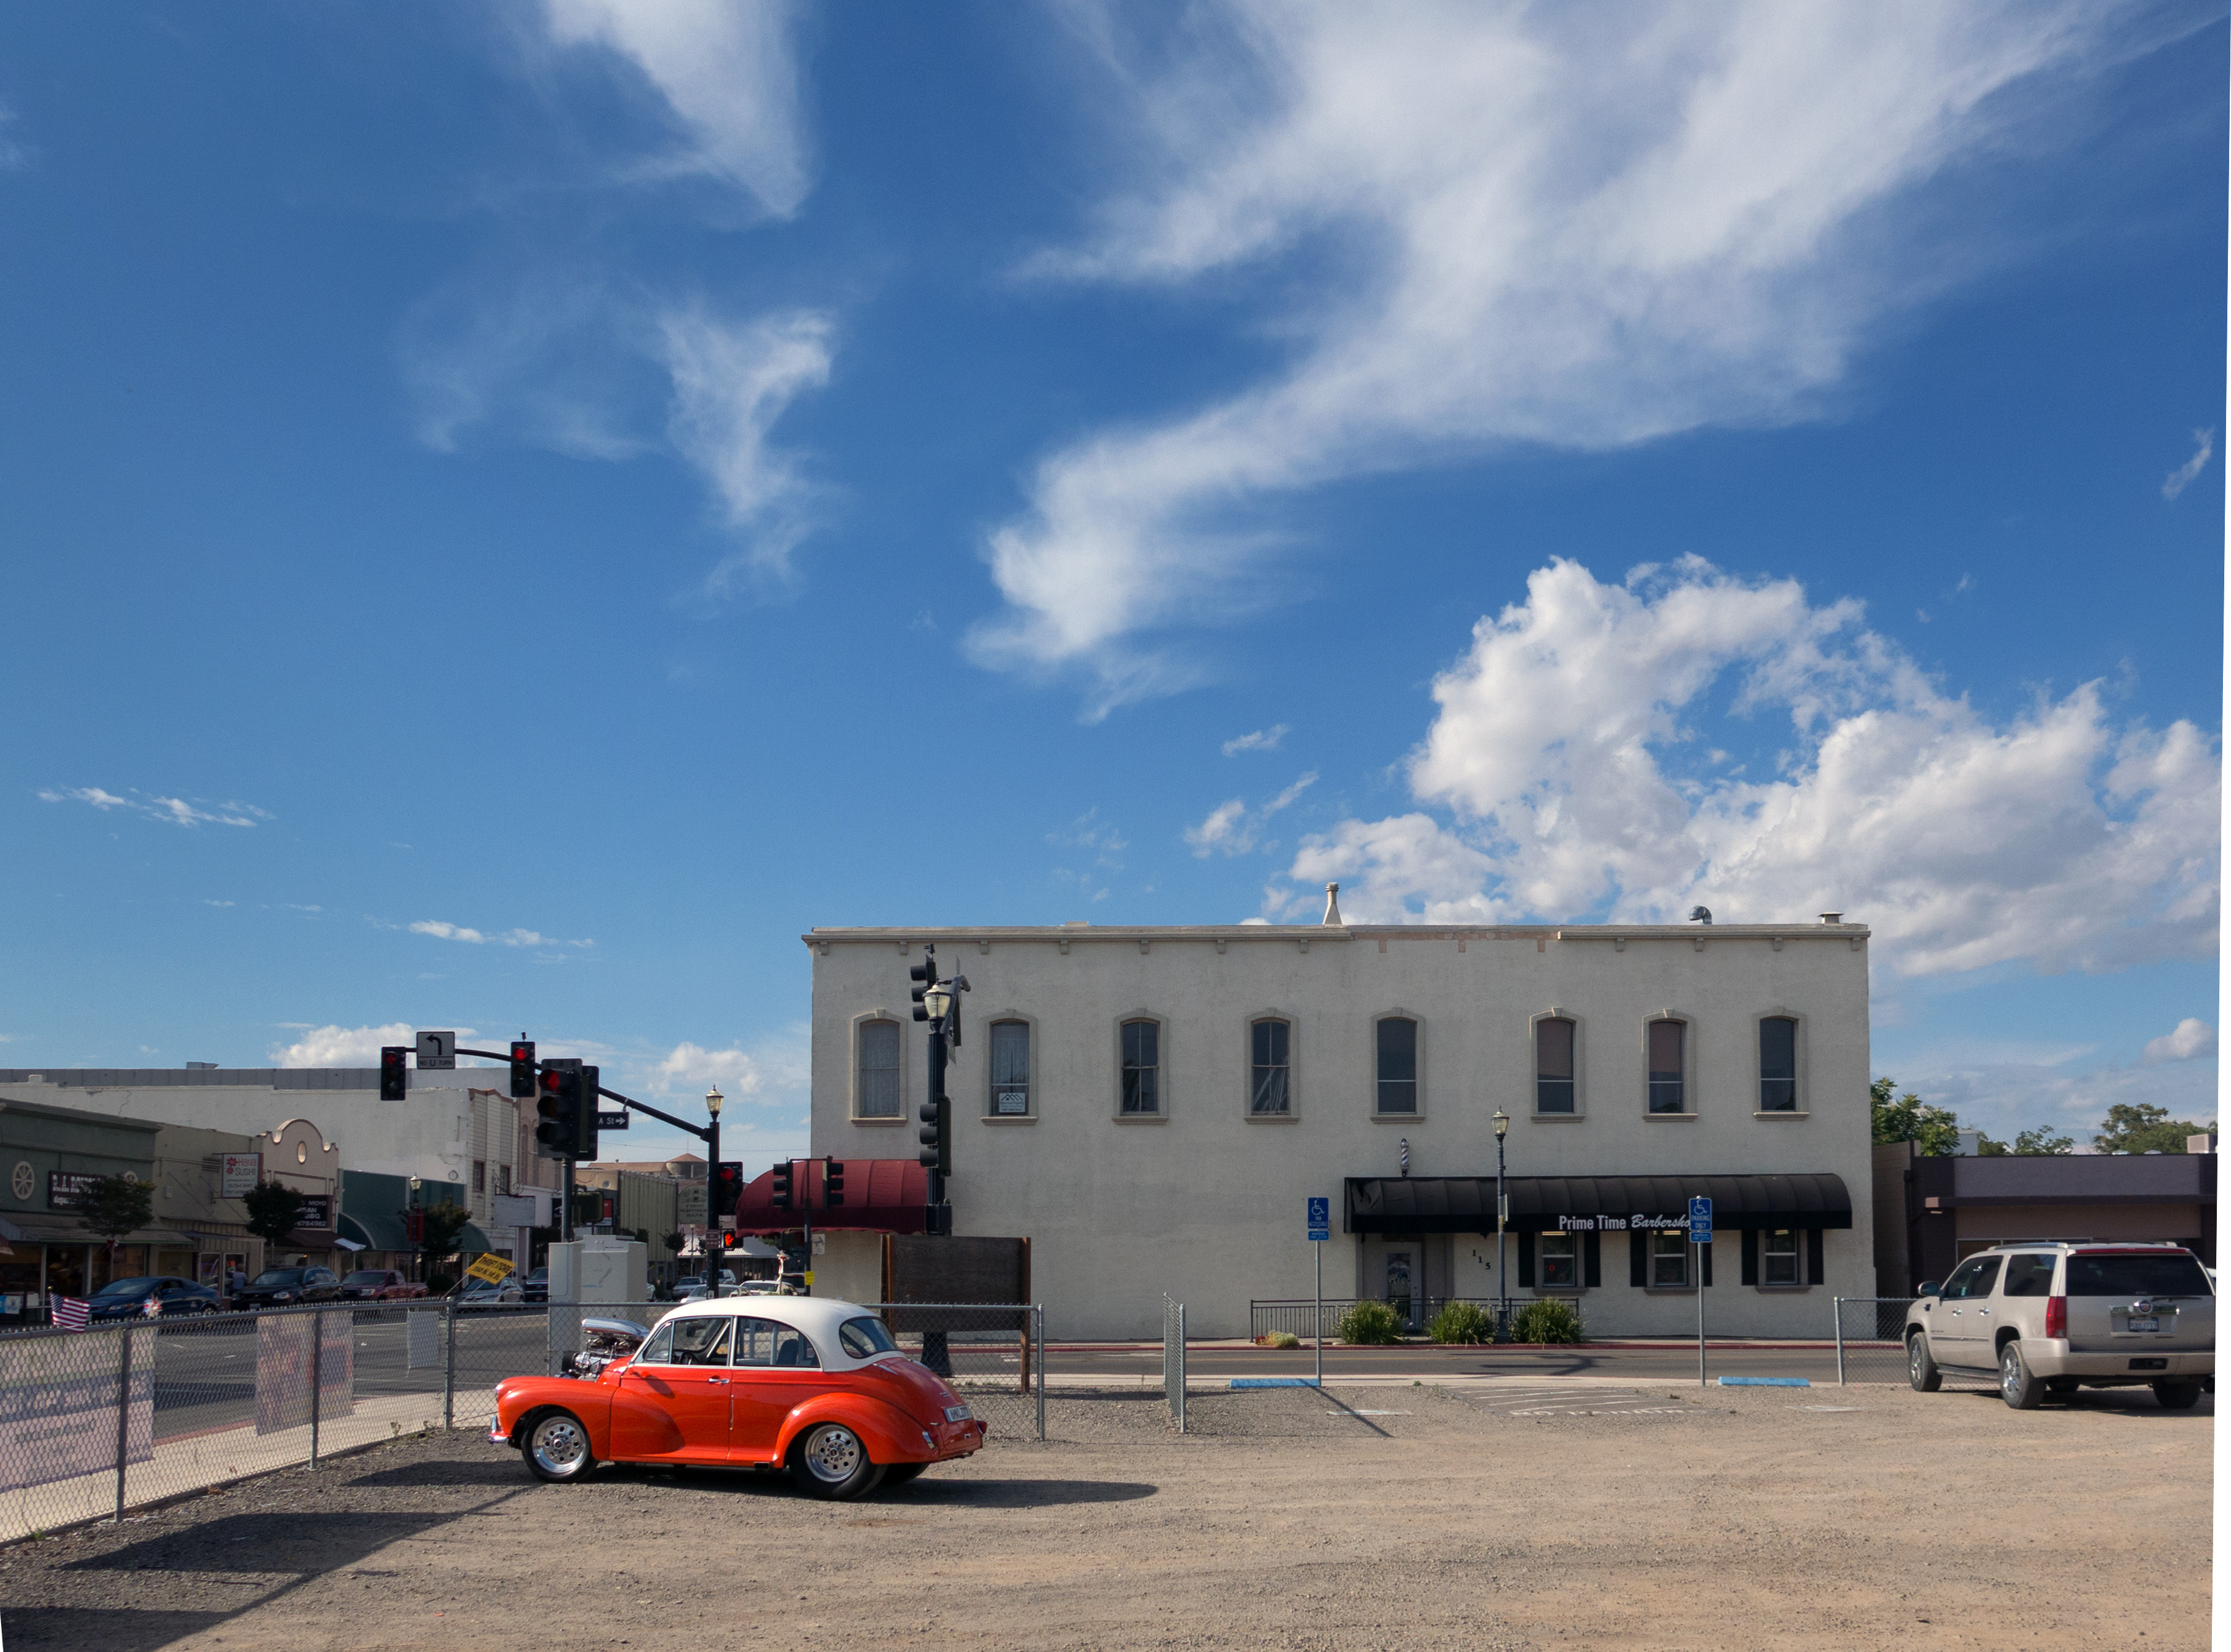
building, orange, factory, v8, carpark, solanocounty, dixon, bayarea, centralvalley, hwy113, morrisminor, supercharged, us40, lincolnhighway